John F. Adams House

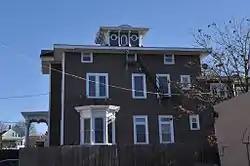

The John F. Adams House is a historic house in Pawtucket, Rhode Island, United States. In 1983 it was added to the National Register of Historic Places (listed incorrectly as the John E. Adams House); the house's unique exterior and architecture were described in the multiple property submission as the "finest late Italianate dwelling still standing in Pawtucket." Its design is similar to the dwellings designed by Henry Austin and features Moorish window hoods and Indian porch columns. The John F. Adams House was moved back and turned to face Allen Avenue after it was purchased by the Beacon Oil Company in 1929. This minor move was found not to make it ineligible because of the house's architectural and historical significance. It was added to the National Register of Historic Places in 1983.